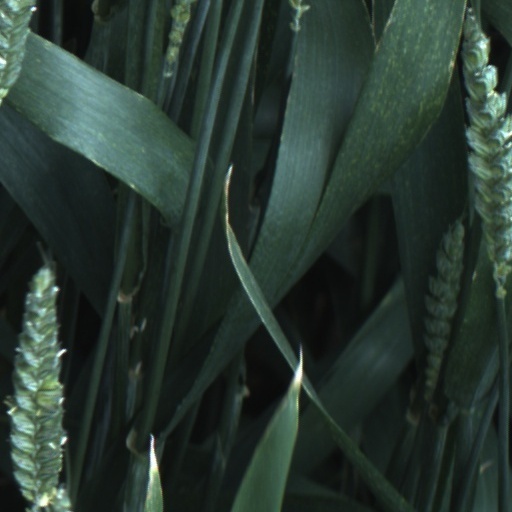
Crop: wheat